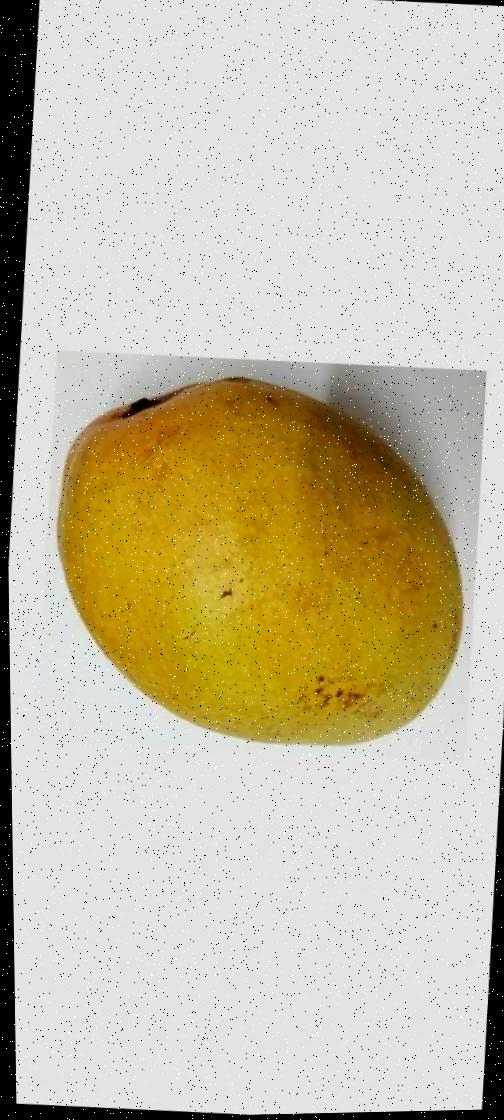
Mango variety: Bari-11